Michaele Schreyer

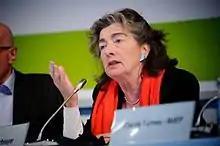
Schreyer in 2010

Michaele Schreyer (born 9 August 1951) is a German politician of Alliance 90/The Greens who served as a European Commissioner from September 1999 to November 2004, holding the budget portfolio.